Shauneille Perry

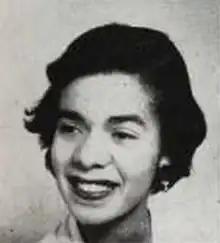
Shauneille Perry in 1950.

In 1950, she received a BA in drama from Howard. She continued her studies at the Goodman School of Drama at the Art Institute of Chicago (now at DePaul University) (1950-1952), where she received an MFA in directing in 1952 with a production and thesis of the play Death of a Salesman by Arthur Miller. In 1952-1953 she was an Instructor and Director in English and Theatre at North Carolina A&T State University in Greensboro, N.C. "My first job was teaching at AT&T College in Greensboro, where I put on a play and was immediately told by the chaplain I couldn't do that because it had bad language, etc. So I spent a year at AT&T." In 1953-1954 she was an Instructor and Department Chair of Theatre at Dillard University.